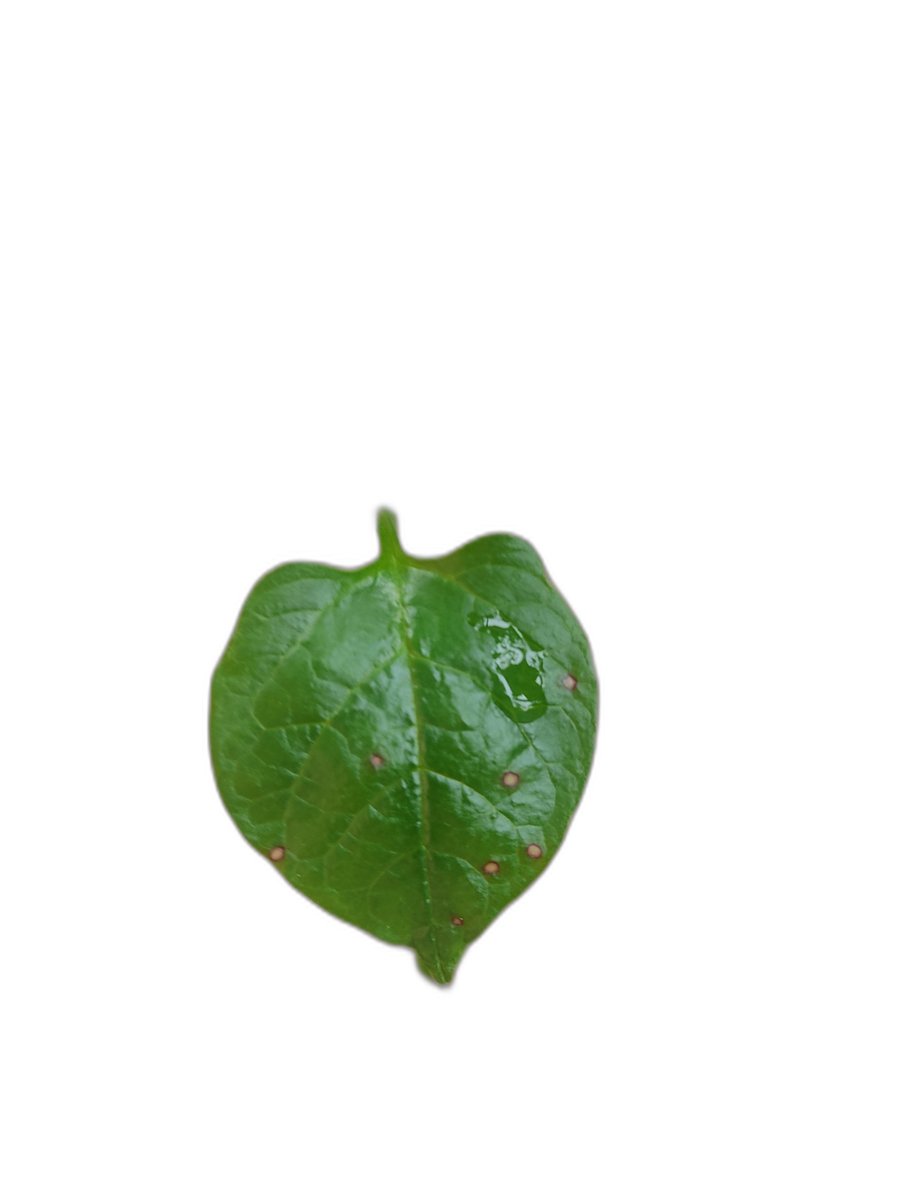
Label: Bacterial-Spot